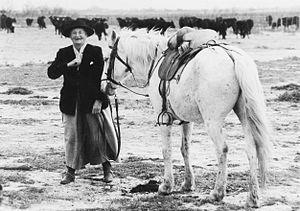
Mademoiselle Fanfonne (la Grande Dame de Camargue) vient de trier une course de taureaux qui vont aller combattre les raseteurs dans une arène du Midi en course Camargaise. Le soir, après le spectacle, les six cornupèdes reviendront aux pâturages de Signoret. Elle est avec sa monture Tamarisse.
Fanfonne, née Antoinette Guillierme le 31 octobre 1895 à Paris et morte le 22 janvier 1989 à Aimargues, est une manadière française. Elle est appelée « la Grande Dame de la Camargue ».